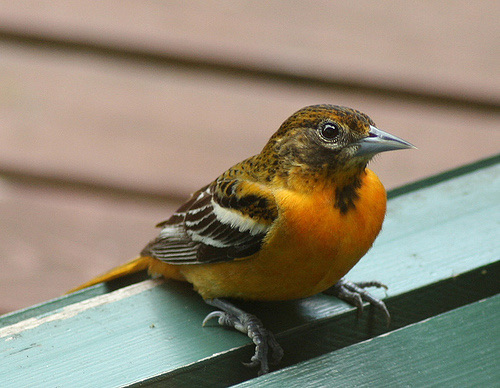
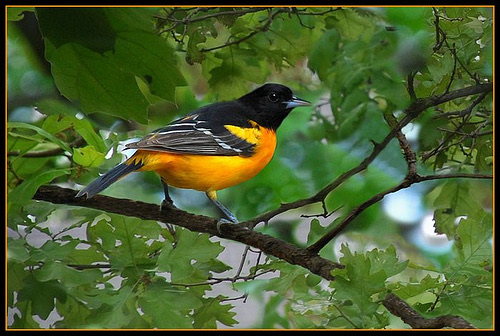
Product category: misc
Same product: yes